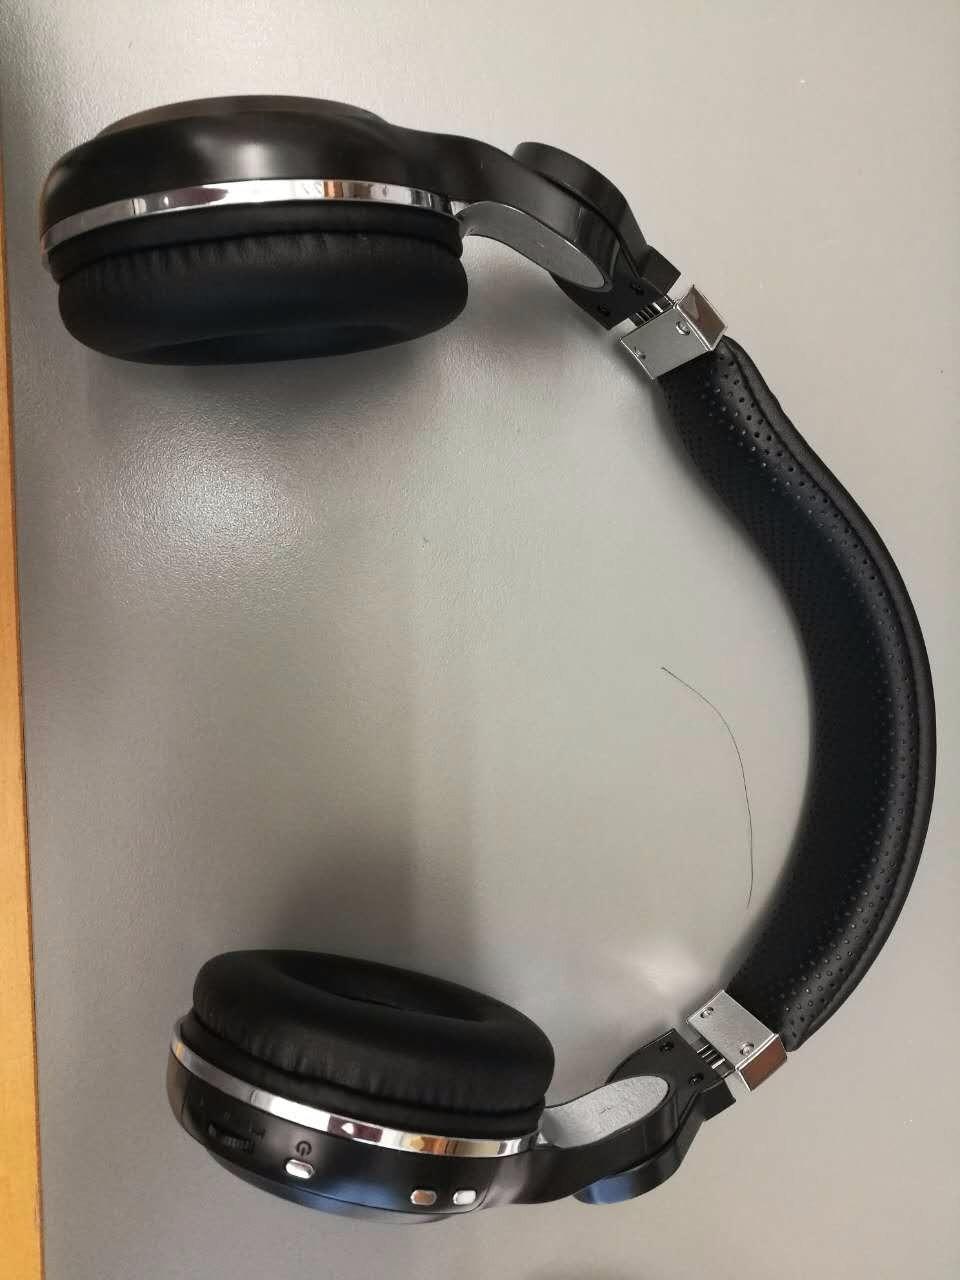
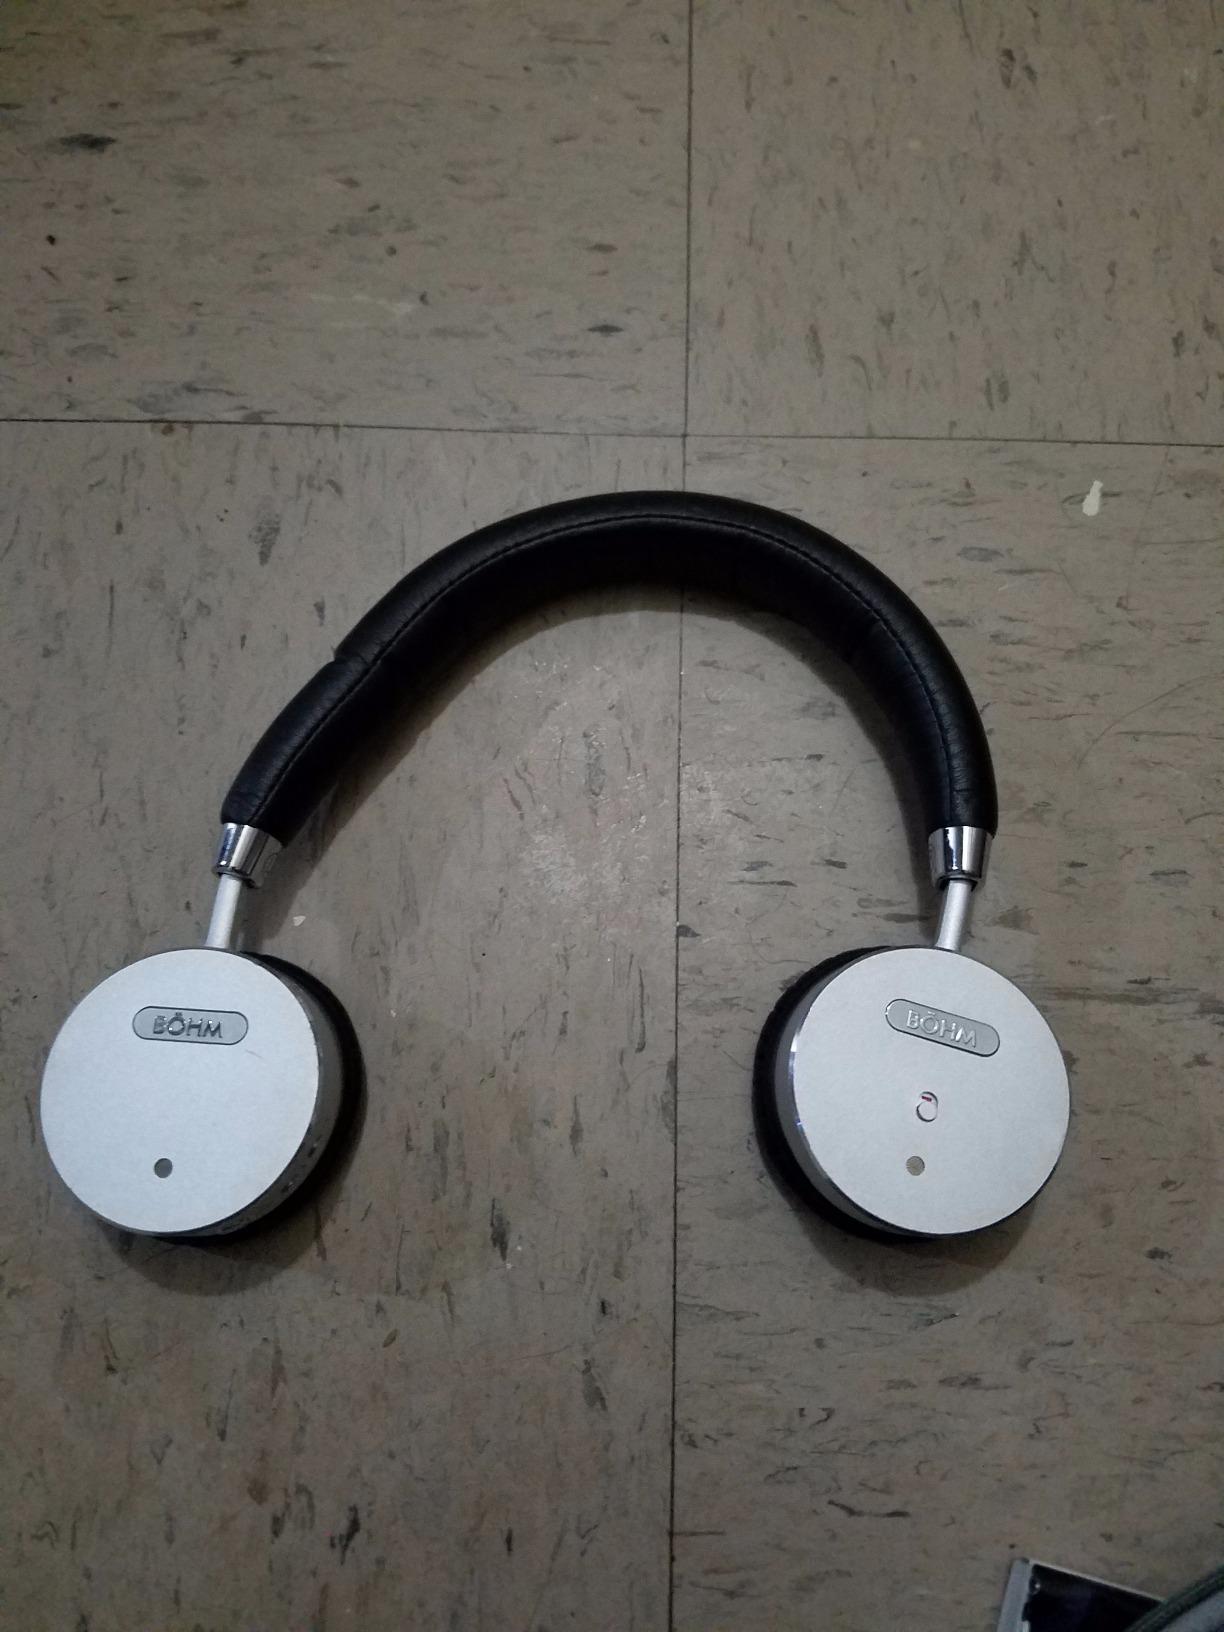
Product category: headphones
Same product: no